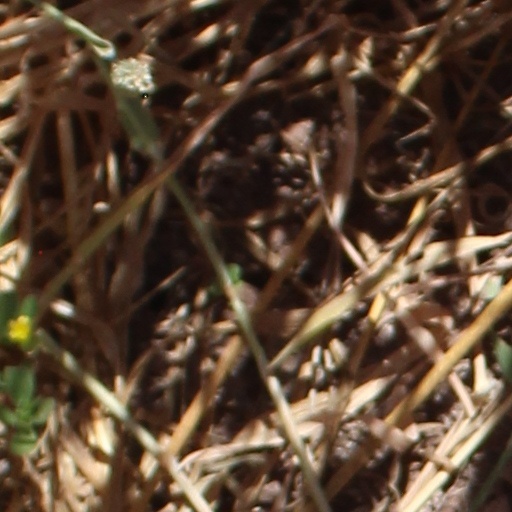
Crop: wheat